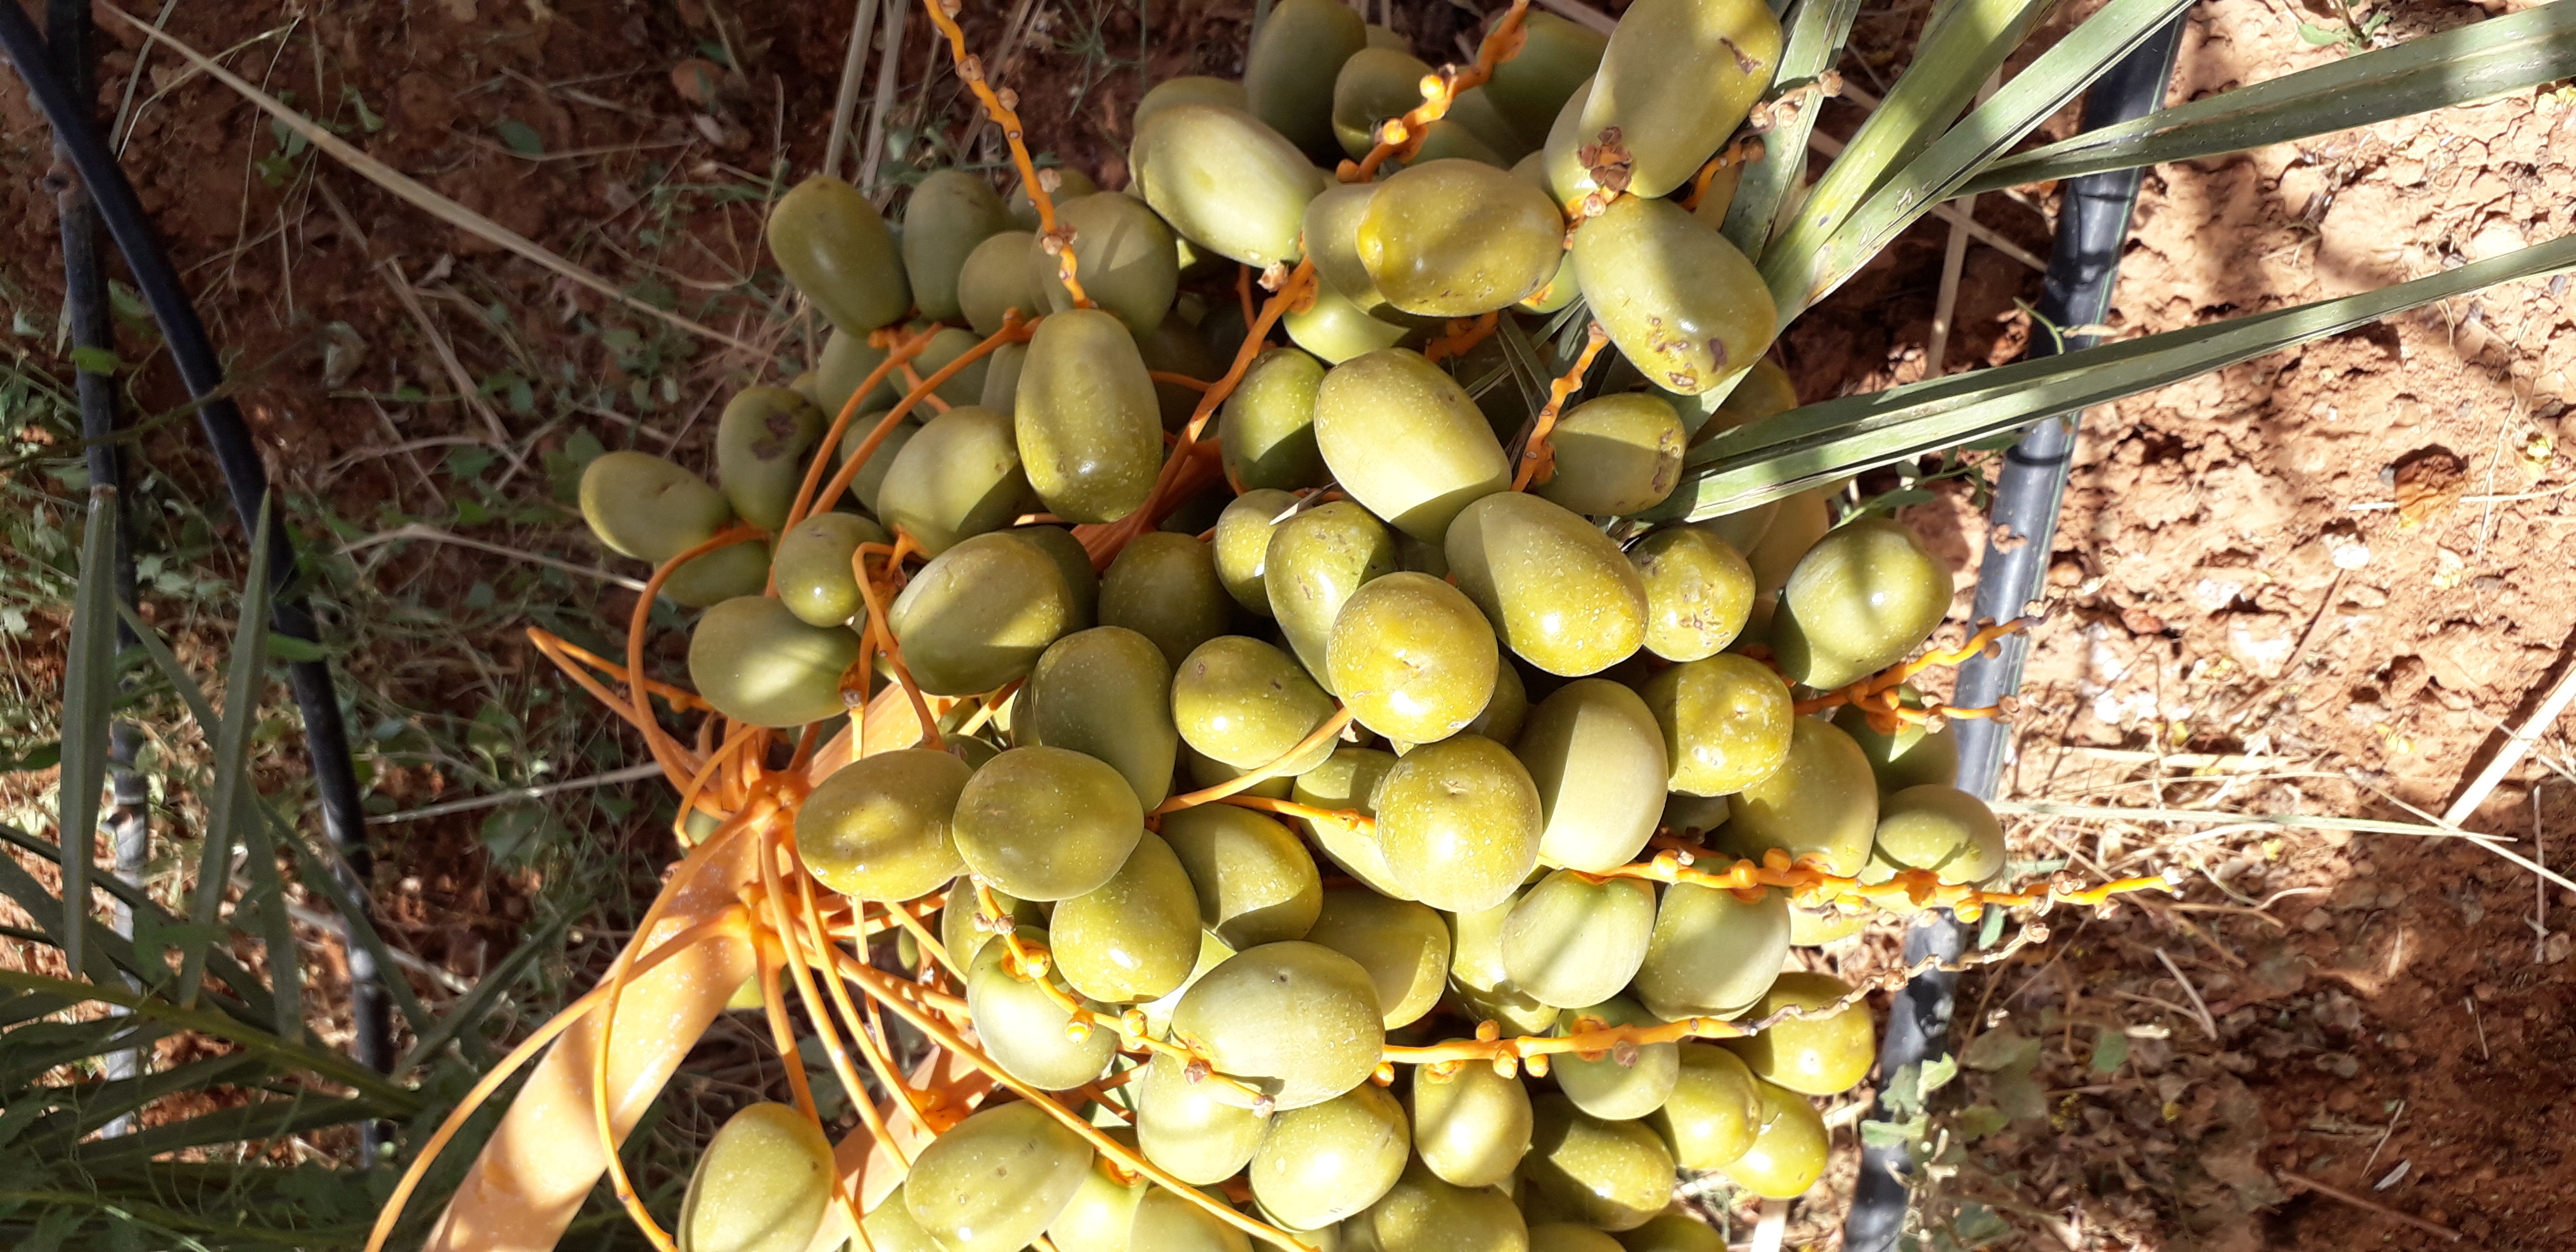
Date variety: Boufagous